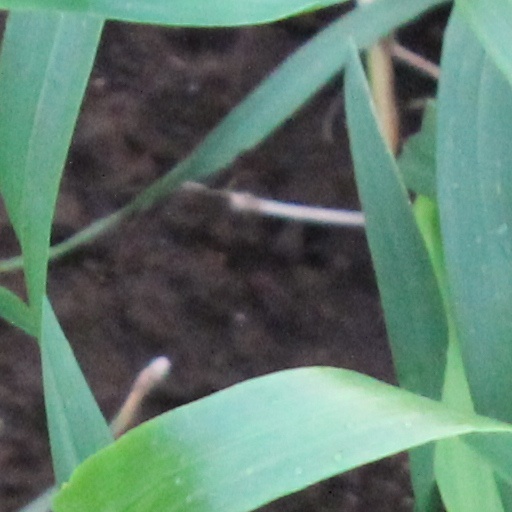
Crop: wheat